Natyarani

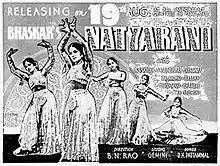
Theatrical release poster

Natyarani is a 1949 Tamil-language dance film starring Vasundhara Devi, B. S. Saroja, K. Thavamani Devi and T. S. Balaiah.